Deforestation in Nigeria

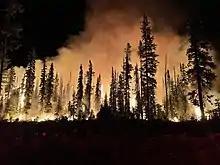
A case of forest burning at night

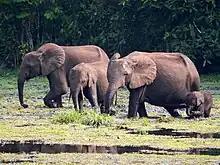
A group of African Forest Elephants, a species that could be threatened by deforestation in Nigeria.

The Food and Agriculture Organization outlines criteria for sustainable forest management, such as maintaining forest resources, biodiversity, health, and productive, protective, and socio-economic functions. These benchmarks are presently not met, posing potential detrimental effects if not addressed promptly.